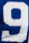
Number: 9